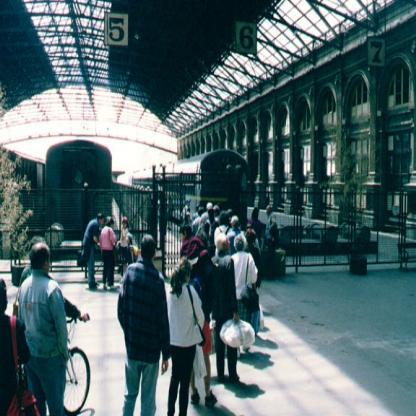
Scene: Indoor